Robert Jones (died 1715)

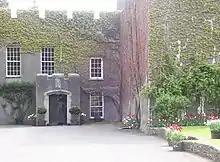
Fonmon House

Jones was a younger son of Oliver Jones (died 1685) of Fonmon Castle, and his wife Mary Button. His grandfather, Col. Philip Jones, had sat in Cromwell's Upper House. Robert was educated at Jesus College, Oxford, matriculating at 15 in 1698. He succeeded his elder brother Philip to Fonmon in 1686. In 1703, he married Mary Edwin, the daughter of Sir Humphrey Edwin, Mercer, alderman and Lord Mayor of London.